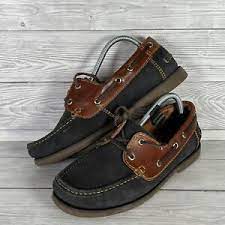
Label: Boat